Ōnishi Station

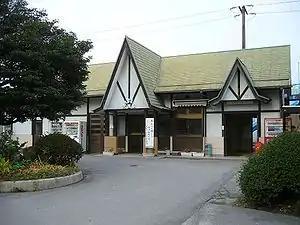
Ōnishi Station in 2007

is a passenger railway station located in the city of Imabari, Ehime Prefecture, Japan. It is operated by JR Shikoku and has the station number "Y43".